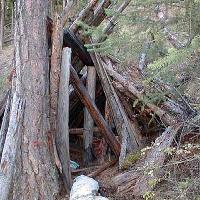
Weather: cloudy or overcast